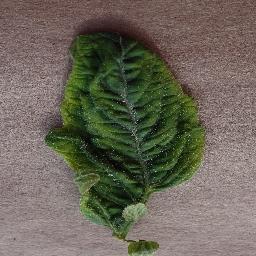
Label: Tomato___Tomato_Yellow_Leaf_Curl_Virus